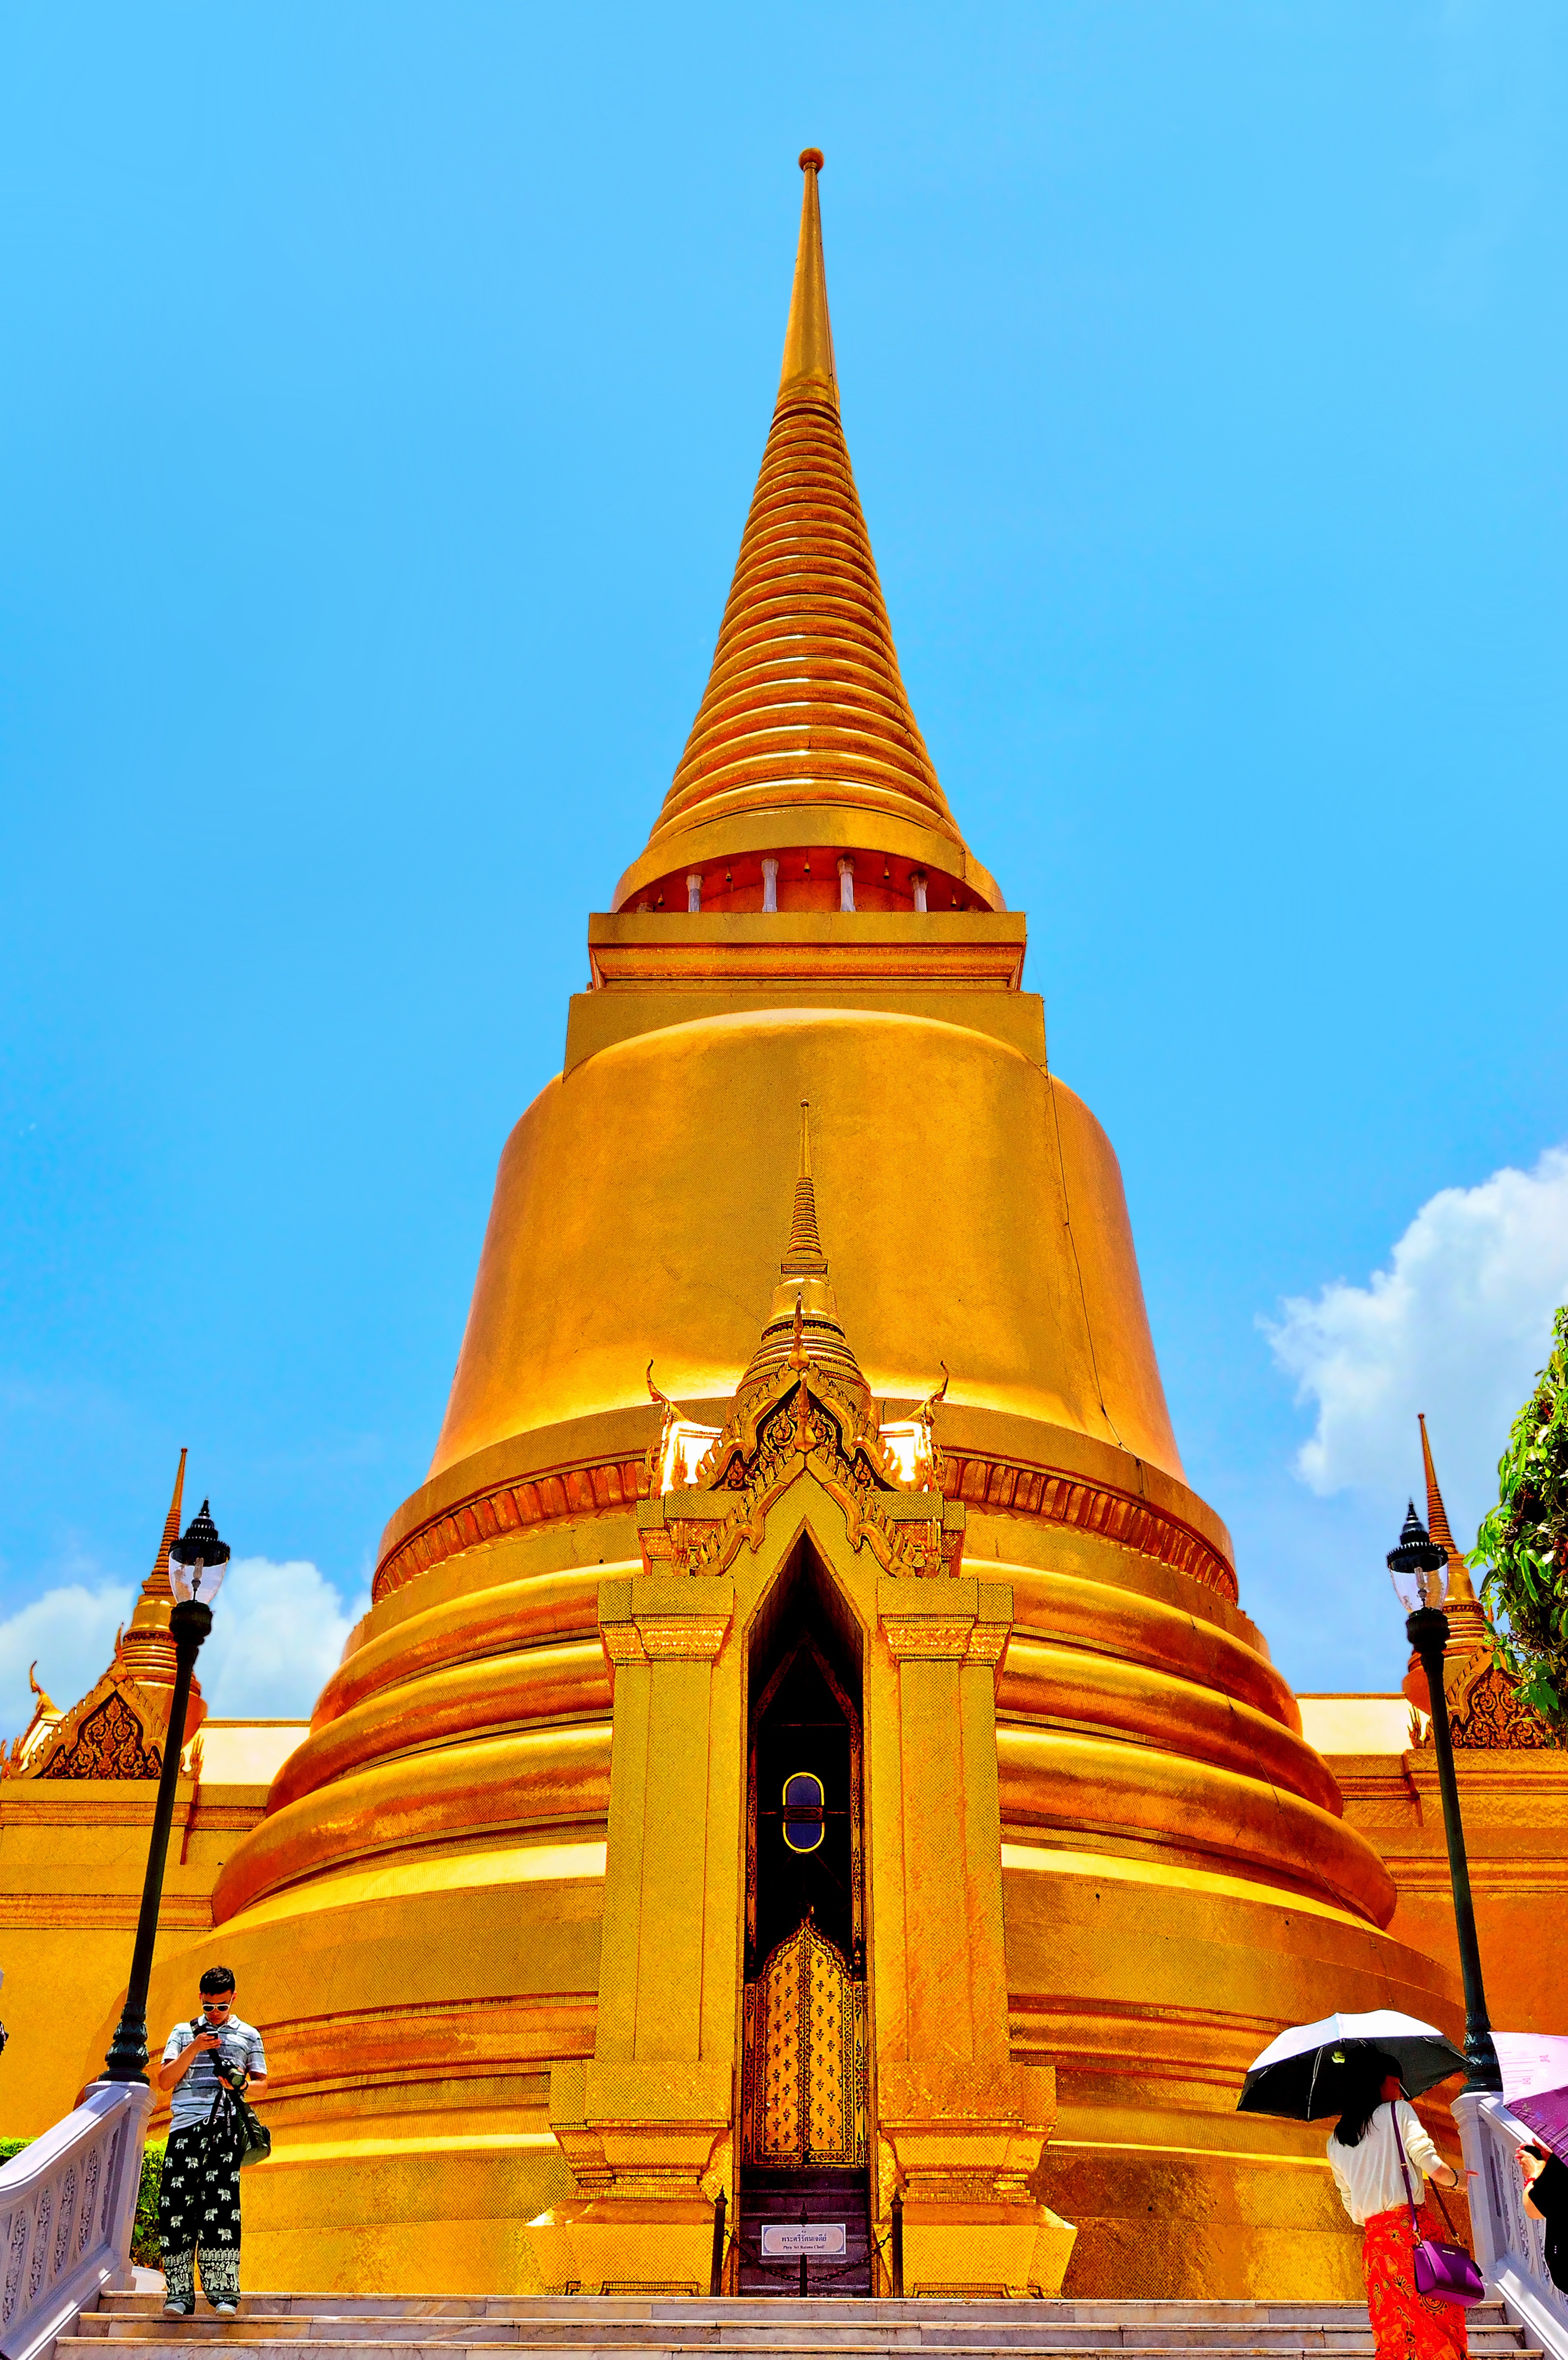
cloud, architecture, people, sky, building, tourist, tower, buddhism, asia, ancient, landmark, blue, church, colorful, yellow, place of worship, thailand, siam, religious, gold, temple, daylight, bright, buddha, culture, day, buidling, heritage, thai, pagoda, stupa, emerald, wat, architectural, sunny day, hindu temple, historic site